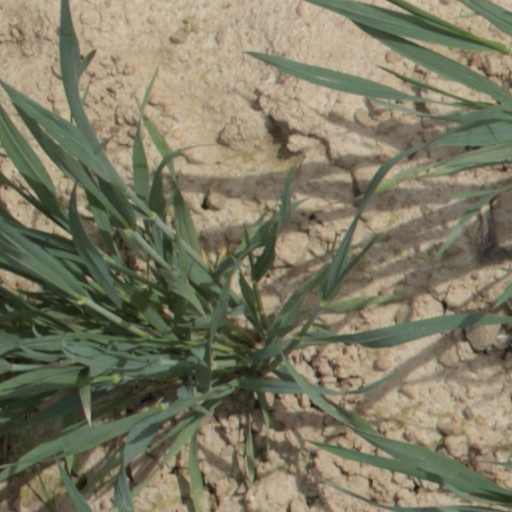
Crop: wheat